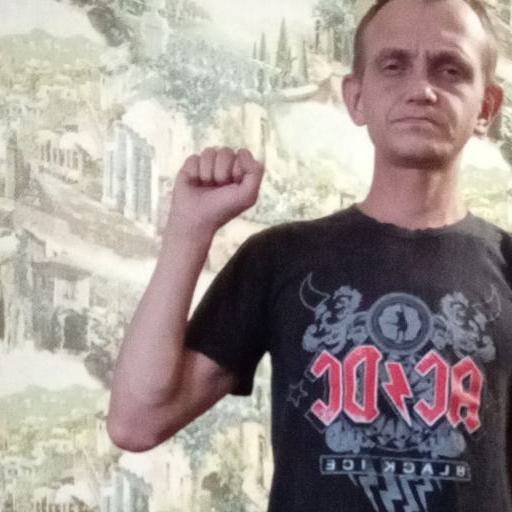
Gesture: fist